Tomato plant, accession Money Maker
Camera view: bottom (45 deg); turntable rotation: 210 degrees
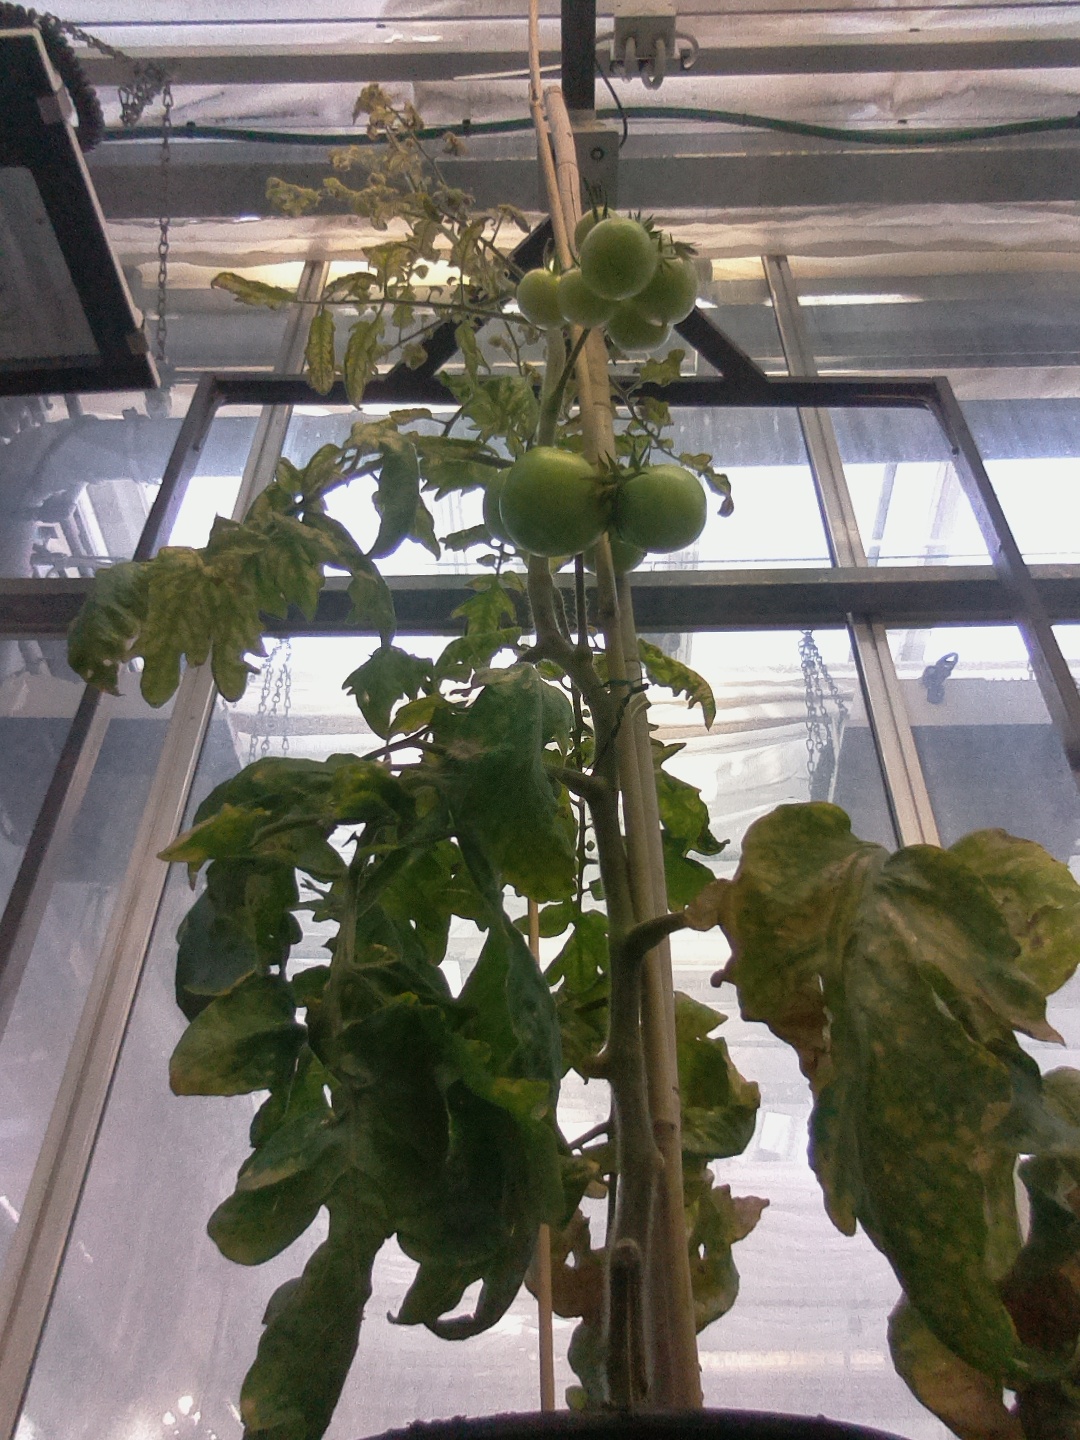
BBCH growth stage 78: 80% -90% of final fruit size